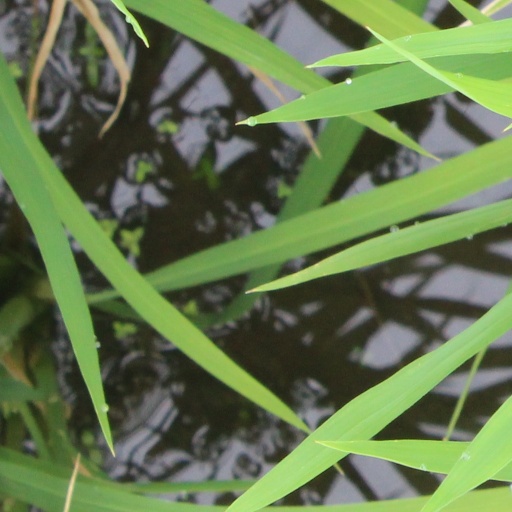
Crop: rice